Basil Hall (naval officer)

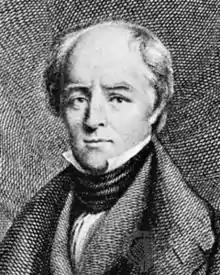

Basil Hall (31 December 1788 – 11 September 1844) was a British naval officer from Scotland, a traveller, and an author. He was the second son of Sir James Hall, 4th Baronet, an eminent man of science.